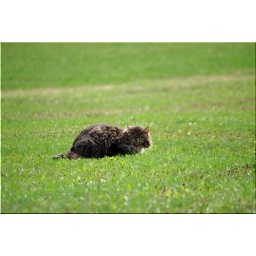
Hiding in the green grass